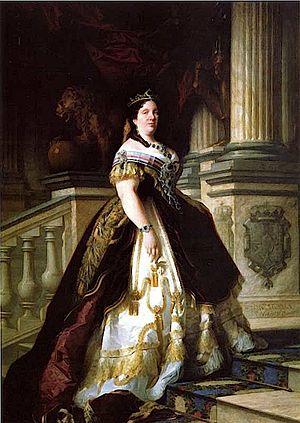
José María Casado del Alisal est un artiste peintre espagnol, spécialisé en peinture d'histoire.